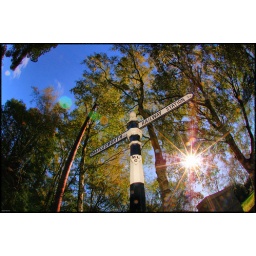
This is the ONLY road sign in the village.